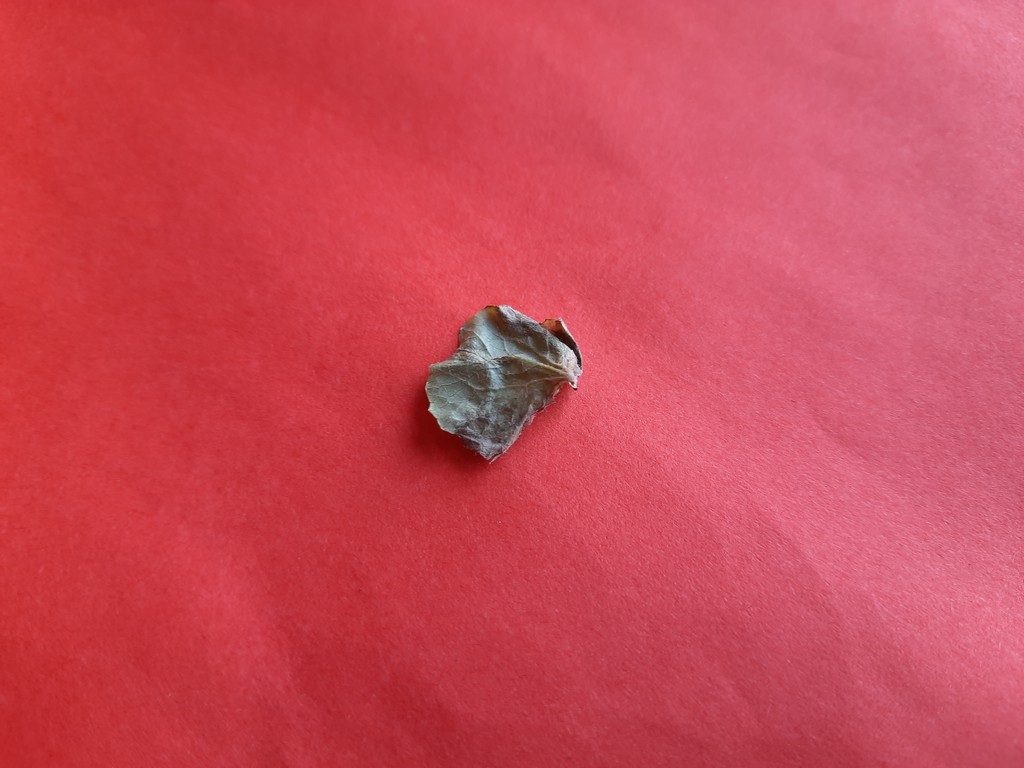
Label: Dried